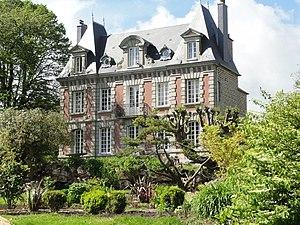
Château Chenel Saint-Sever-Calvados
Saint-Sever-Calvados est une ancienne commune française, ancien chef-lieu de canton, située dans le département du Calvados en région Normandie, peuplée de 1 163 habitants, devenue le 1ᵉʳ janvier 2017 une commune déléguée au sein de la commune nouvelle de Noues de Sienne.